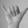
ASL letter: Y